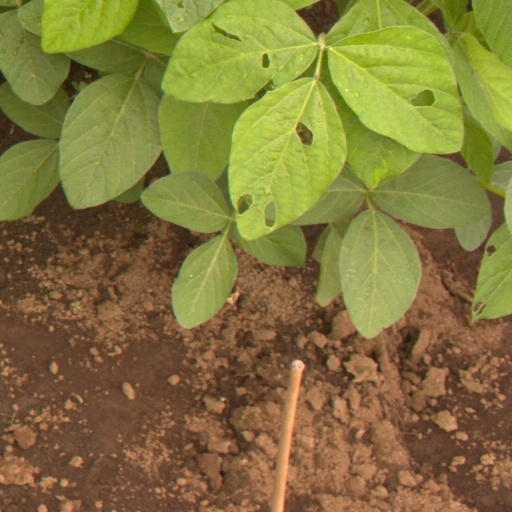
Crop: soybean